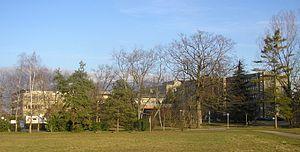
Vue générale de «
Les Hôpitaux universitaires de Genève constituent le principal centre hospitalier de Genève. Ils intègrent toutes les spécialités médicales dans le cadre de leurs 70 services dirigés par des professeurs ou chercheurs de la Faculté de médecine de l’Université de Genève.